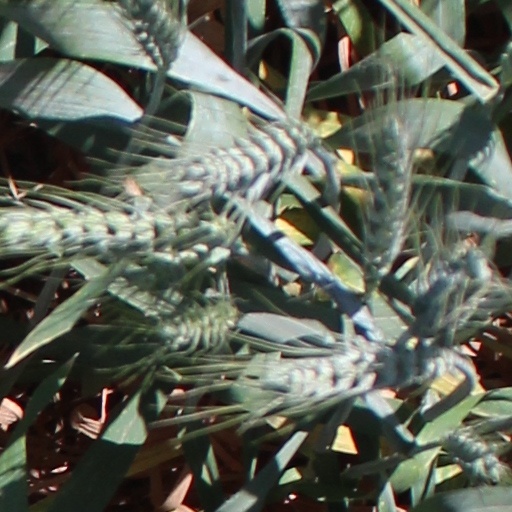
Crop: wheat